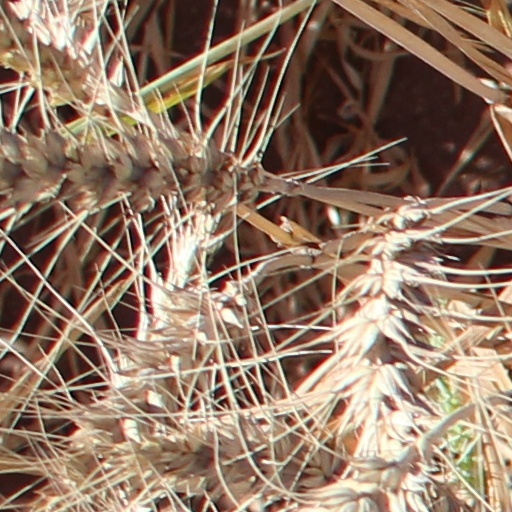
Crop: wheat